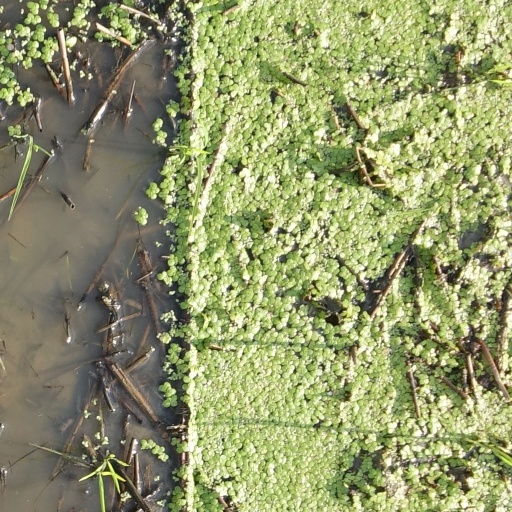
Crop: rice